Gene Arden Vance Jr.

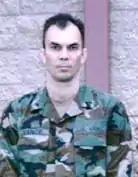

Gene Arden (“Buddy”) Vance Jr. (November 30, 1963 – May 18, 2002) was an American soldier, a member of a US Special Forces Airborne Army National Guard Unit who, despite being critically wounded, saved the lives of two fellow Americans and 18 Afghan soldiers during the War in Afghanistan (2001–2021). Vance's actions, life story, heroism and death were widely publicized in the mainstream media and is featured in several books on the War on Terrorism as well as in the ABC reality series "Profiles from the Front Line".